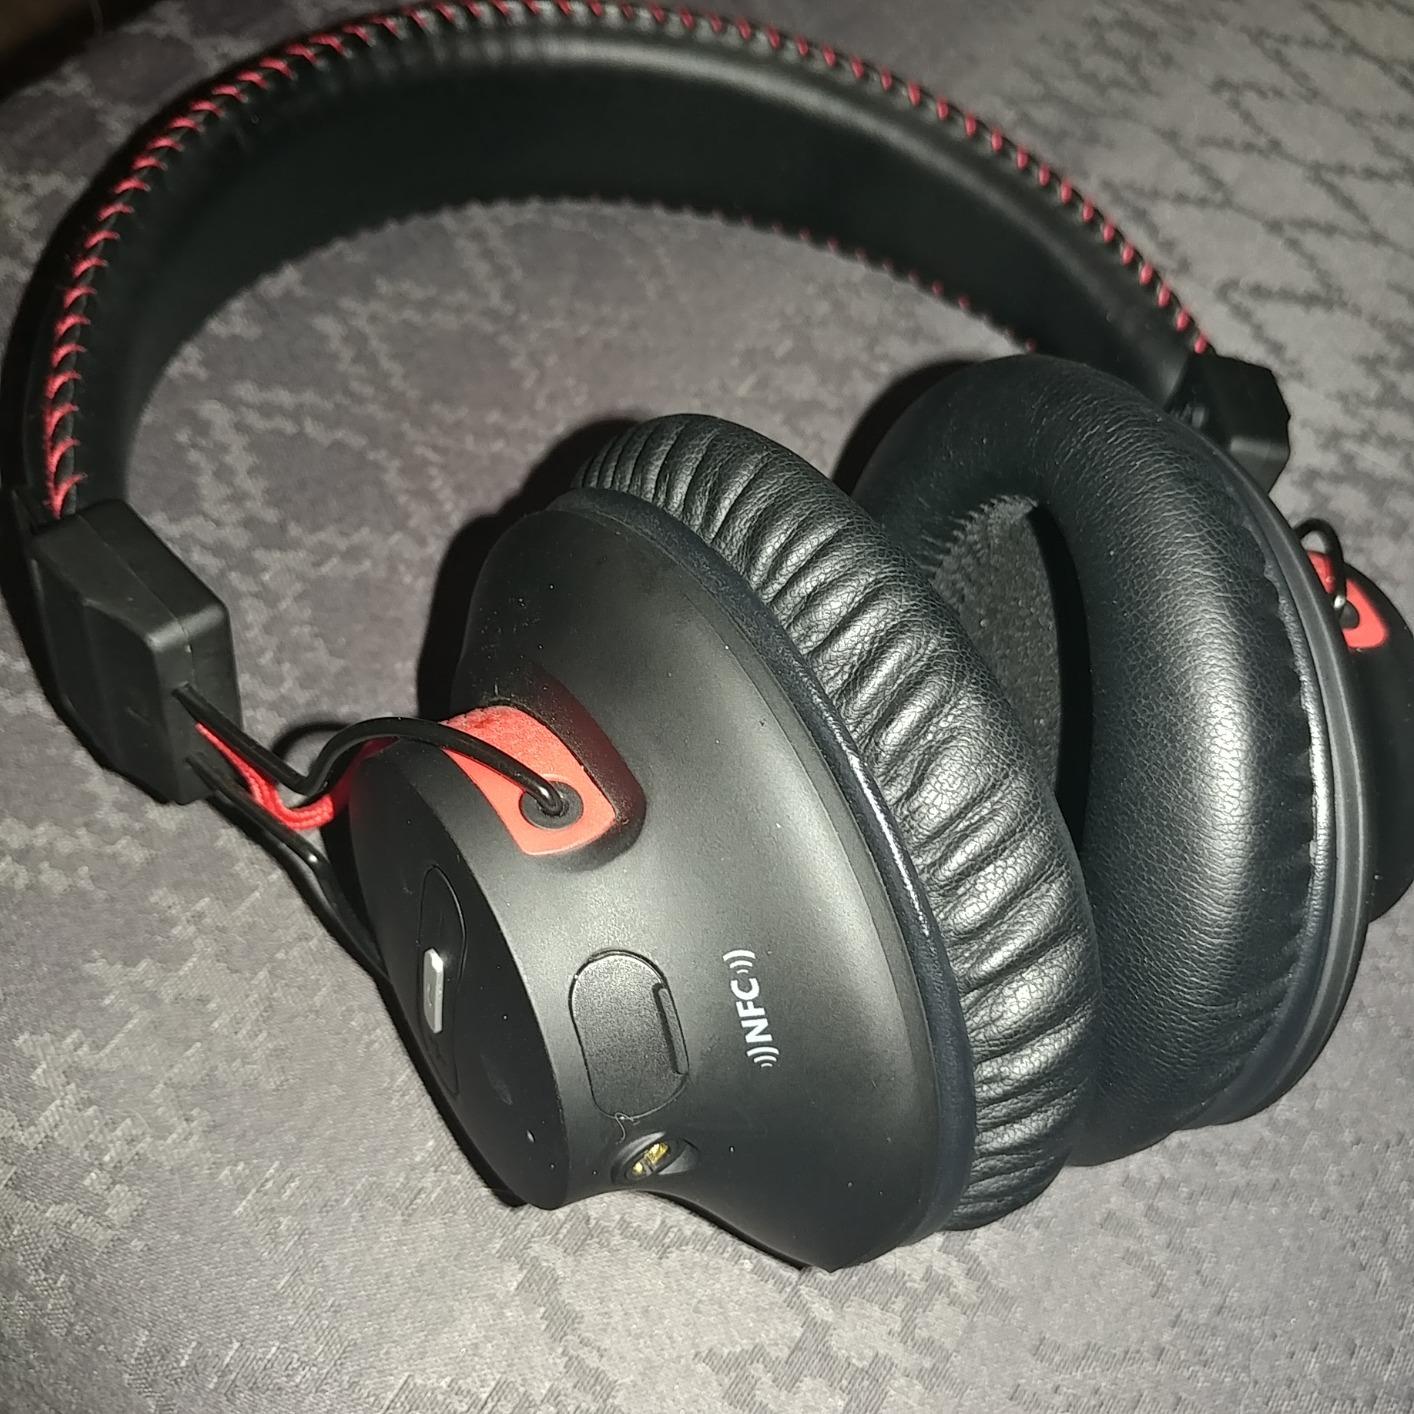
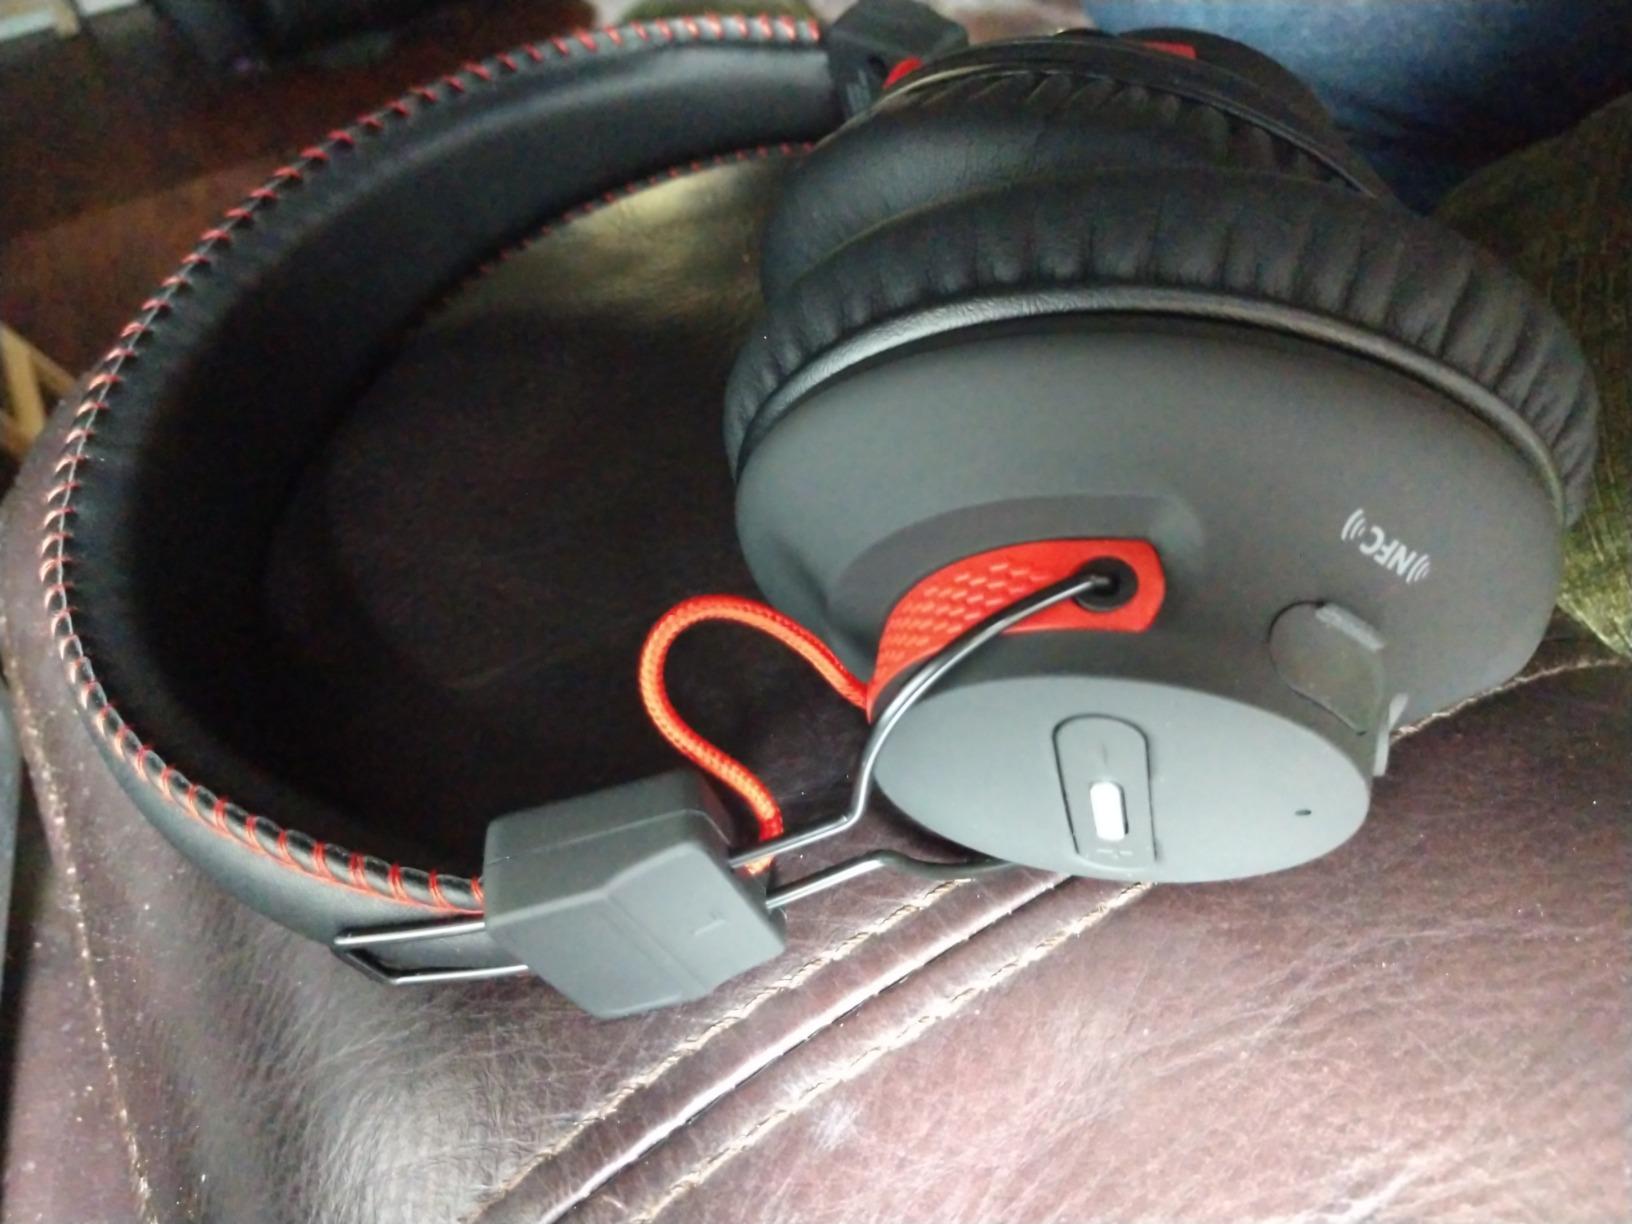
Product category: headphones
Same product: yes